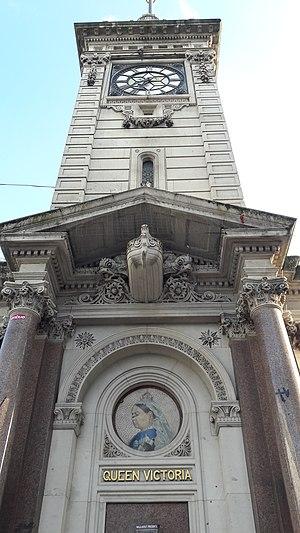
Tour de l'Horloge construire en 1888 par l'architecte John Johnson, en l'honneur du Jubilé d'Or de la Reine Victoria
Brighton est une ville britannique du Sussex de l'Est, dans la région d'Angleterre du Sud-Est. Elle dépend depuis 1997 de l’autorité unitaire de Brighton et Hove.